Christine Defraigne

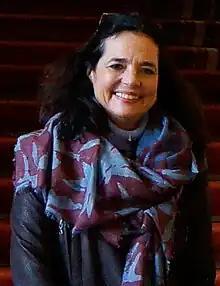
Defraigne in 2015

Christine Defraigne (born 1962) is a Belgian politician and a member of the MR. She was the President of the Belgian Senate, in office 2014 to 2018.